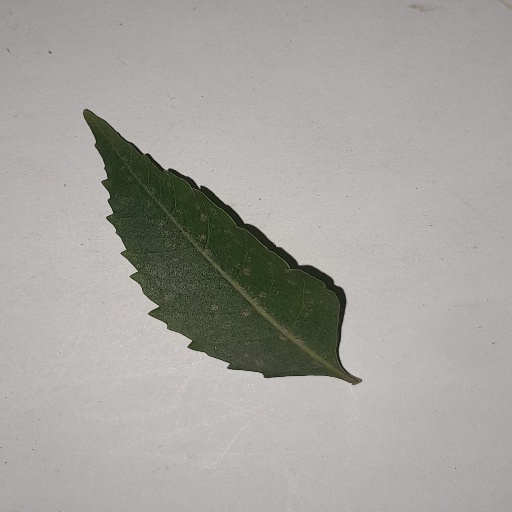
Species: Neem
Leaf condition: Powdery Mildew